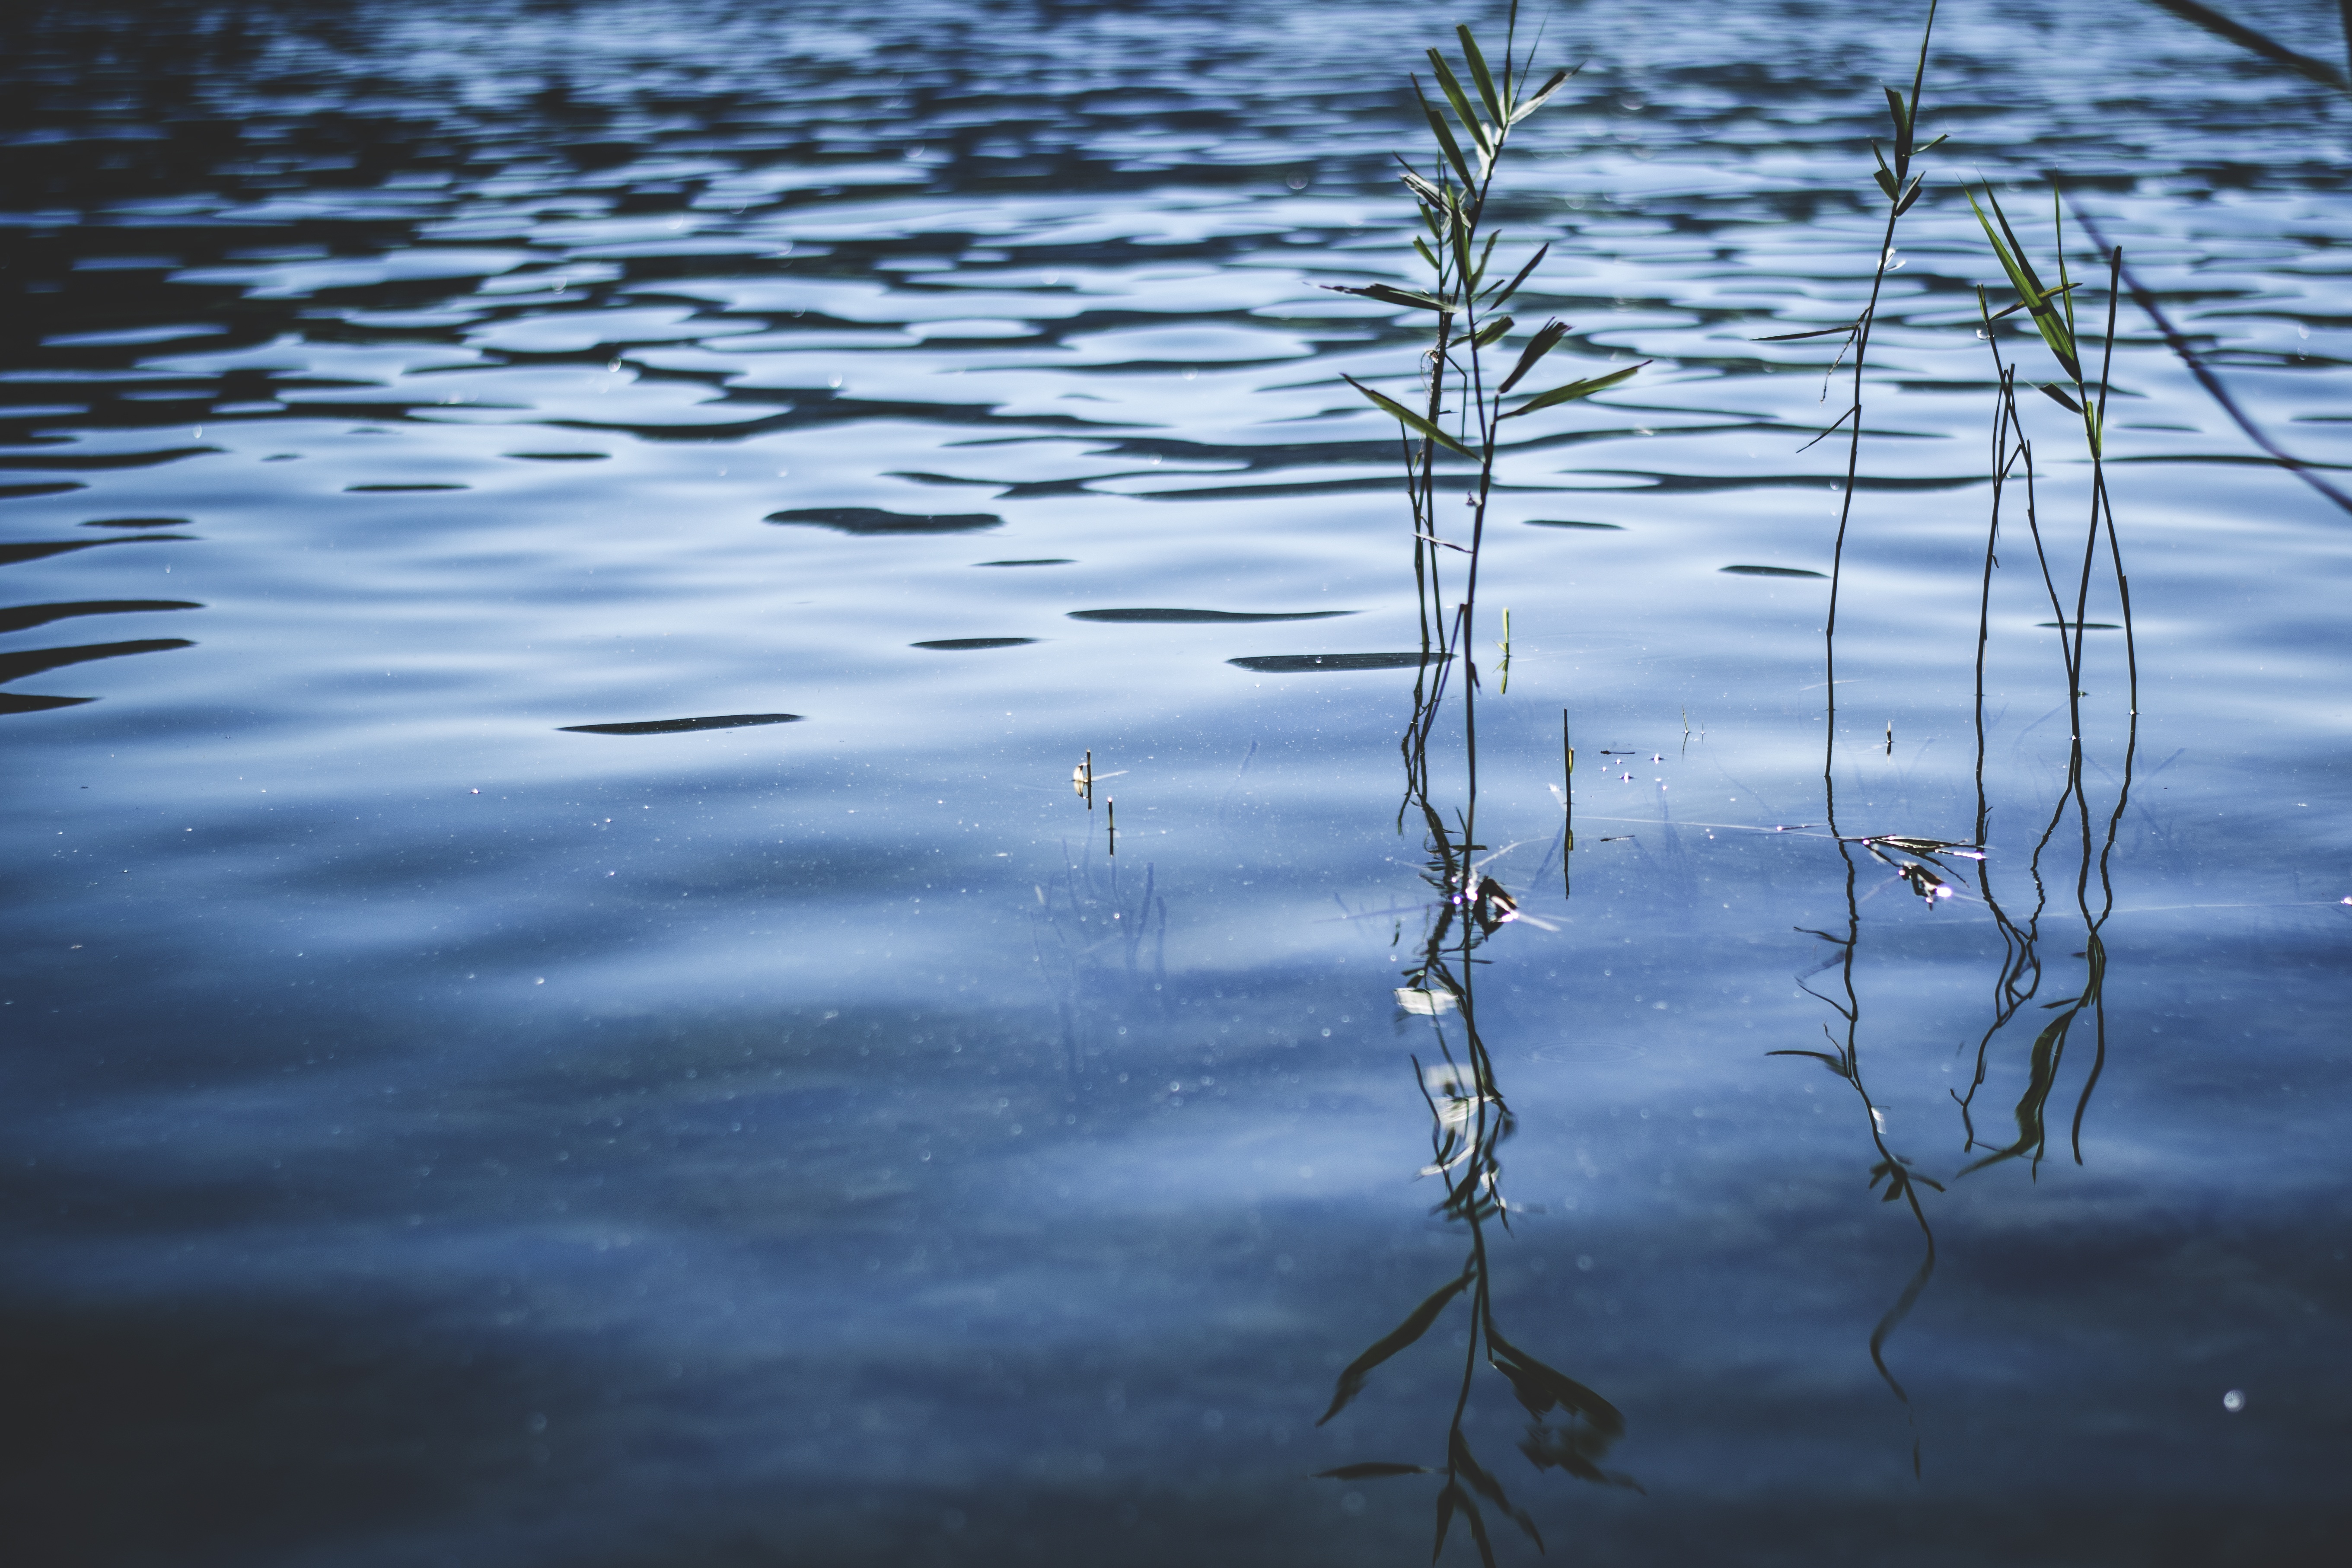
sea, tree, water, nature, branch, sunlight, leaf, wave, lake, reed, pond, reflection, peaceful, rest, surface, wetland, quiet, water surface, pools, biotope, atmospheric phenomenon